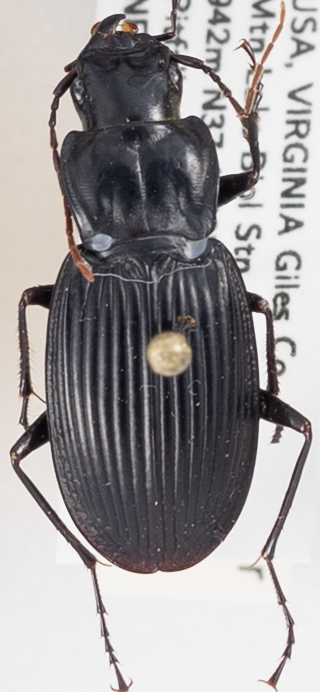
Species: Dicaelus teter
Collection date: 2018-05-08
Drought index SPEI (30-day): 1.19
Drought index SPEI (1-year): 0.63
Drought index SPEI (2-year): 0.438